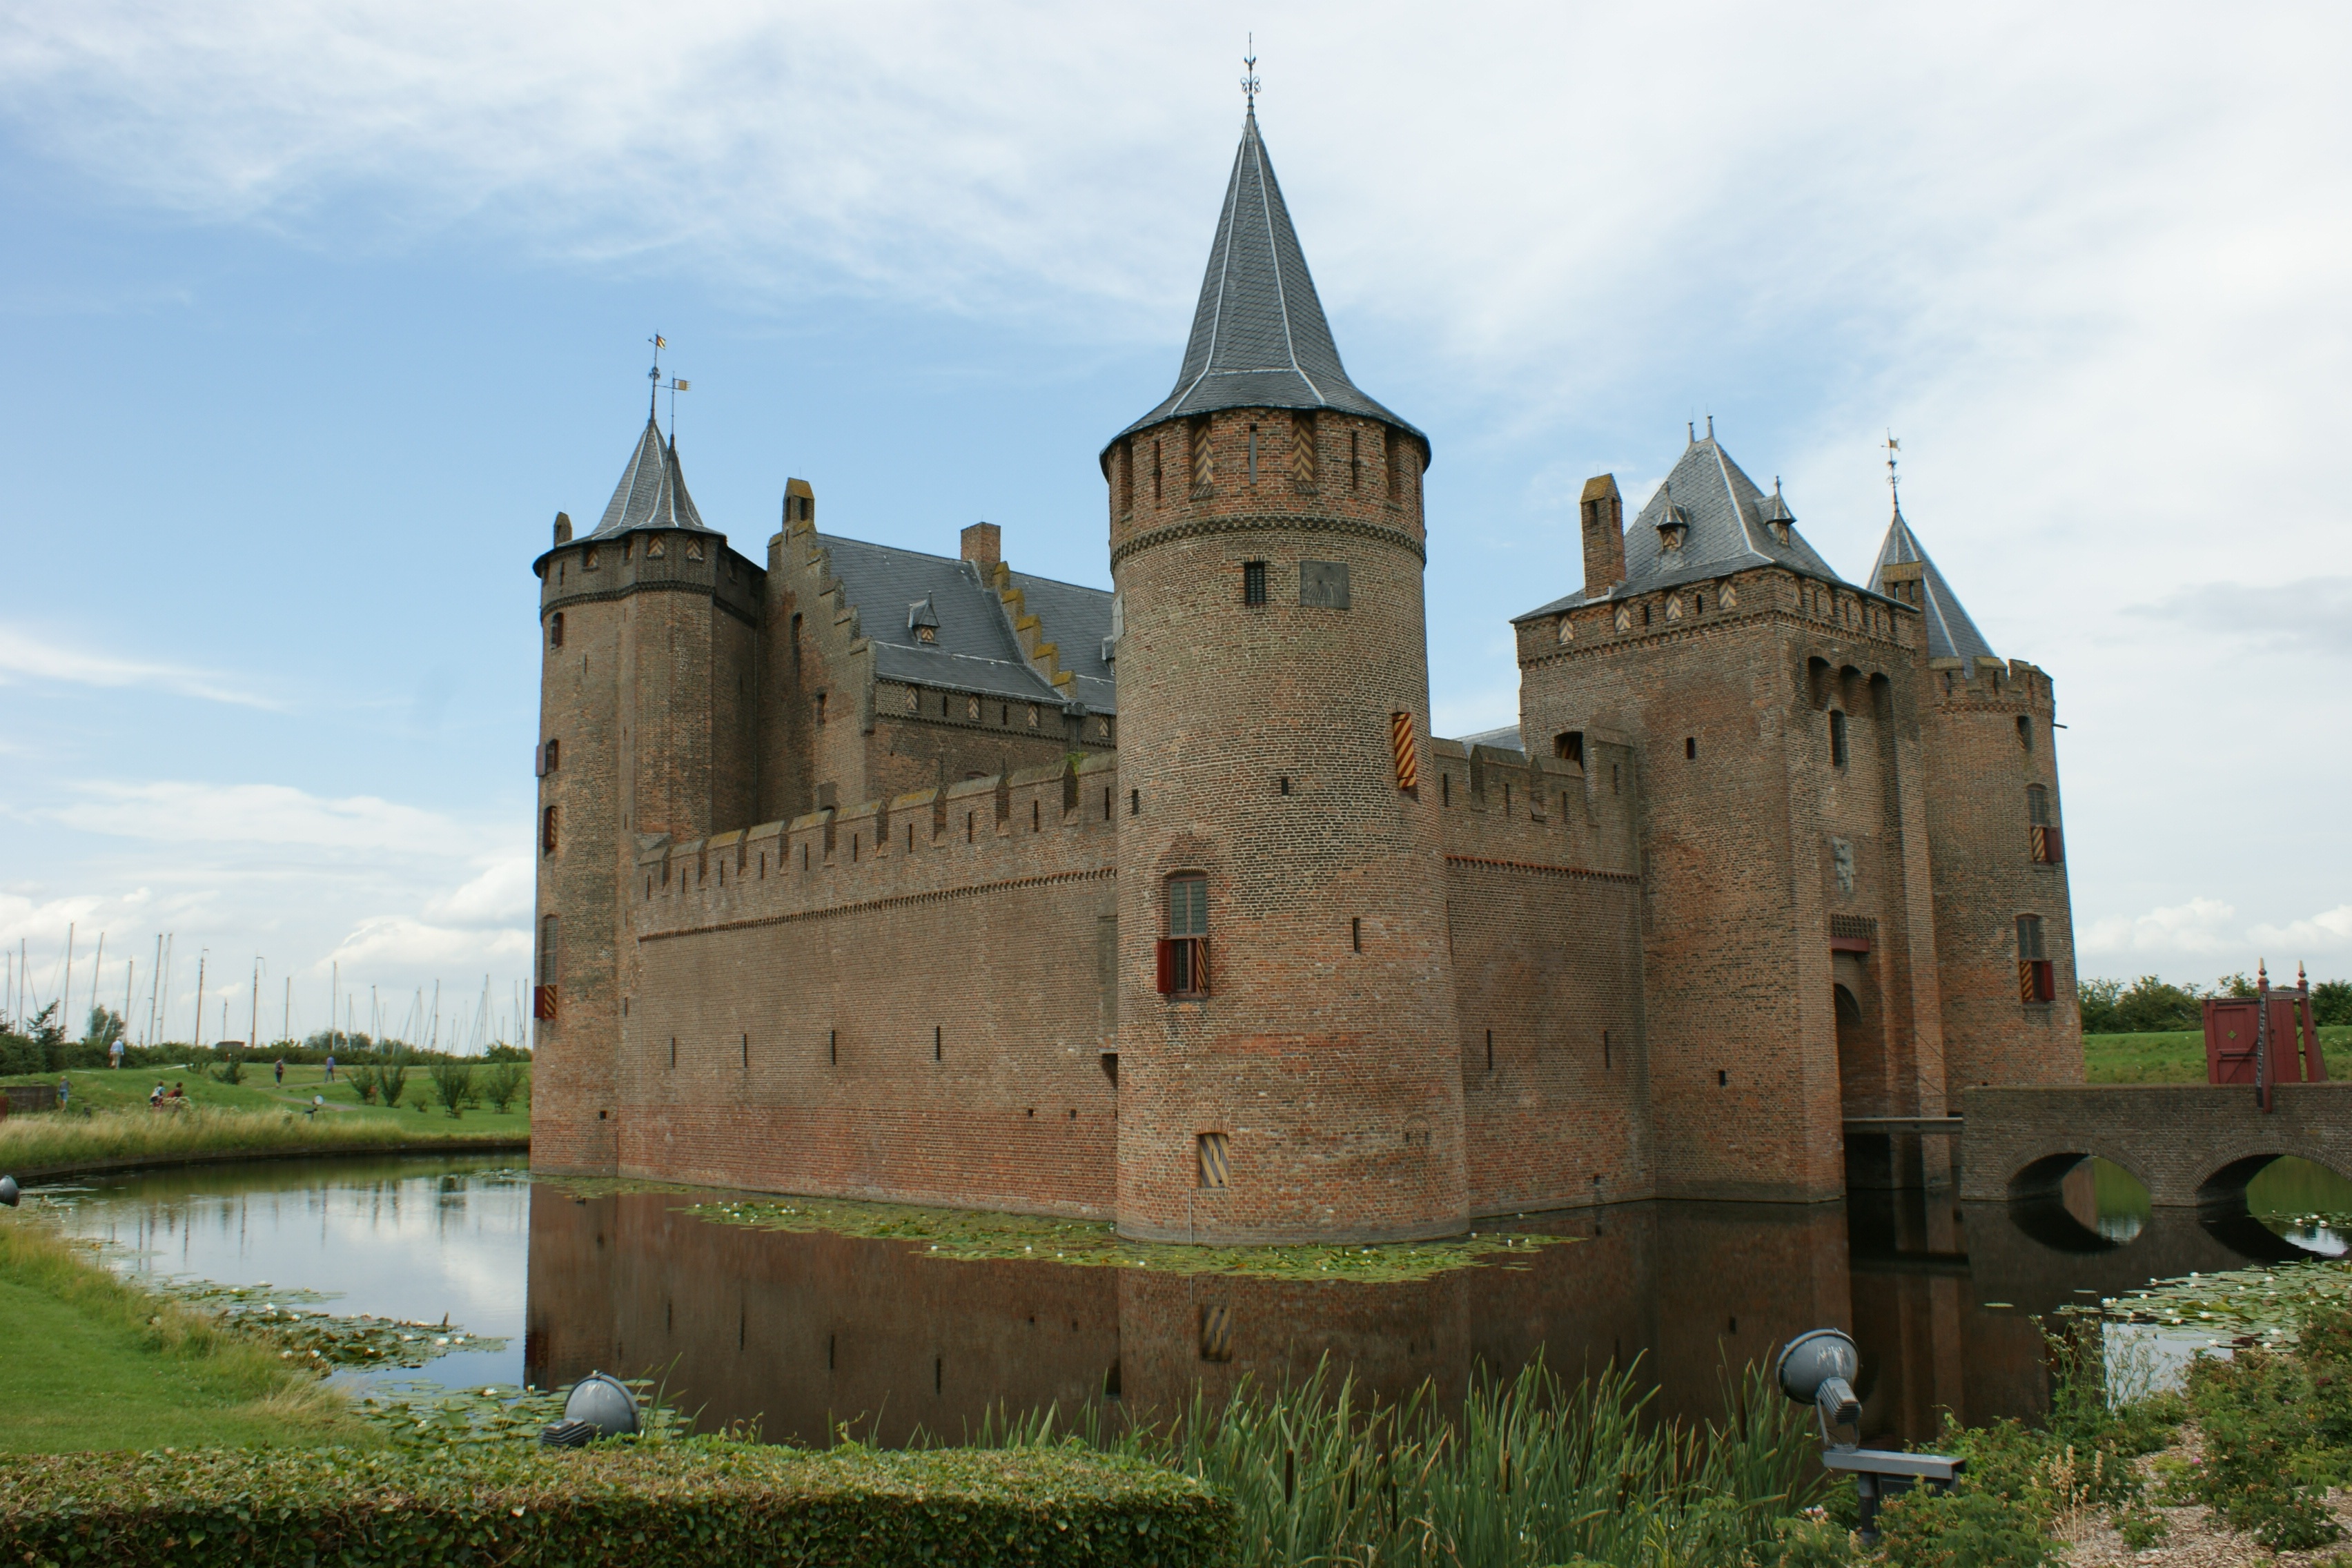
building, chateau, old, tower, castle, fortification, fortress, monastery, walls, historical, estate, middle ages, moat, stately home, knight castle, historic site, water castle